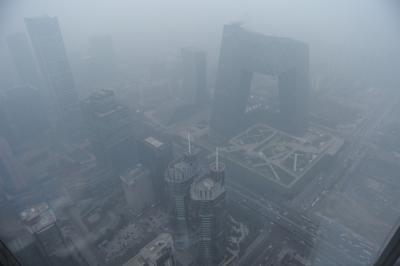
Weather: foggy or hazy